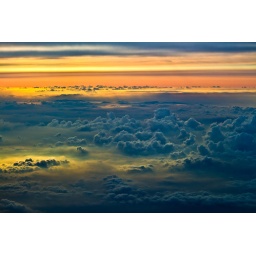
Sometimes the clouds paint the sky in a way....